Tim Jaeger

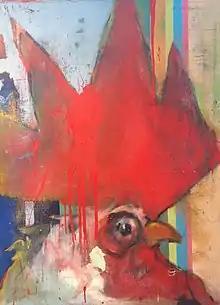
From the Rooster Series: Tim Jaeger, "CS no. 14", 36" x 48", acrylic and oil on canvas, 2015

Jaeger began his "CS" (Chicken Scratch) series of rooster paintings during an artist residency in Montcaret, France in 2008. The series marked a transition from Jaeger's earlier focus on the human figure to a more process-oriented approach emphasizing color, texture, and abstraction. According to Jaeger, the roosters emerged as a new subject during a period of exploration, reflecting his growing interest in formal elements of painting rather than narrative representation.